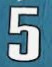
Number: 5